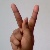
The image shows a hand gesture representing the letter 'K' in Indian Sign Language.